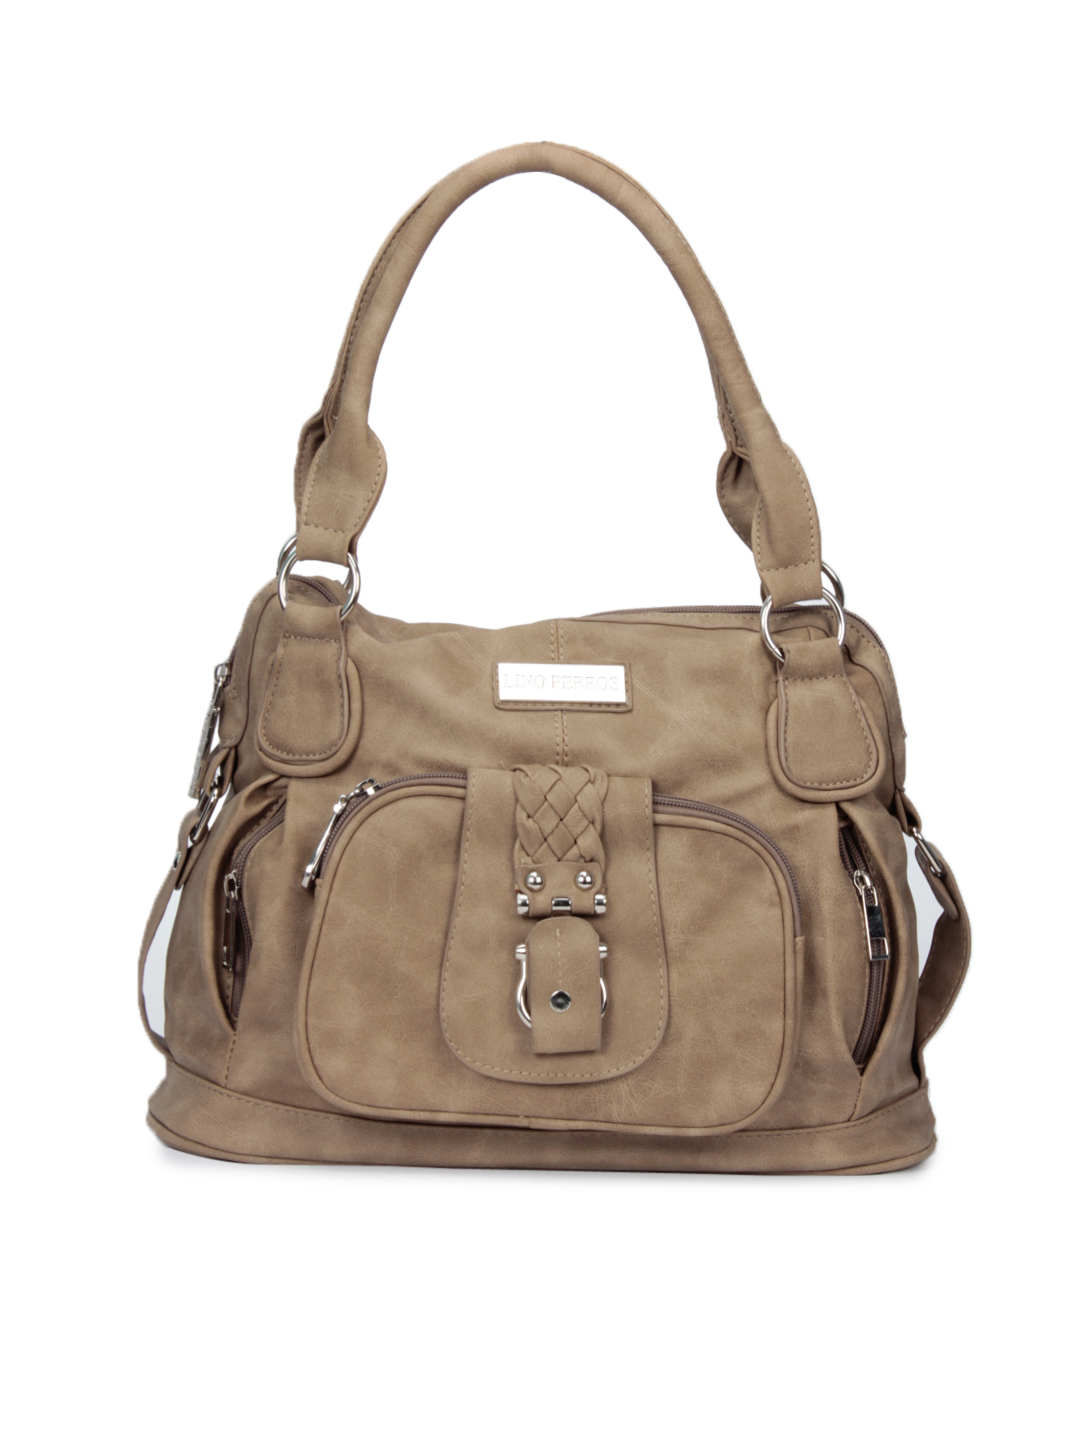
Lino Perros Women Leatherette Brown Handbag
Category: Accessories / Bags / Handbags
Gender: Women
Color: Brown
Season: Winter 2015
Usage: Casual